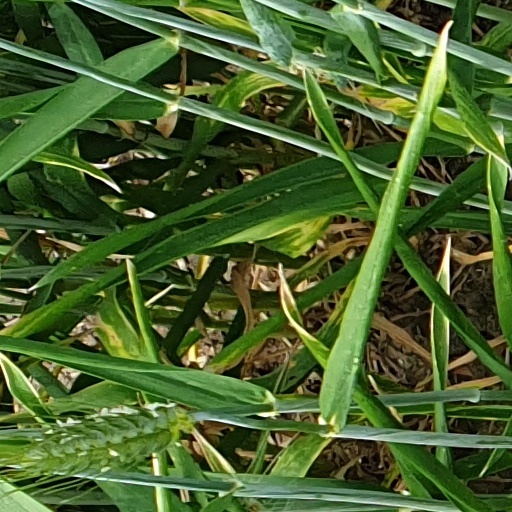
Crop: wheat